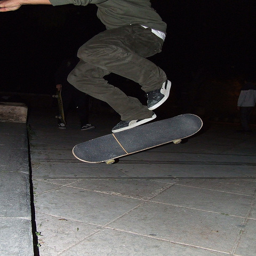
A person doing a kick flip on a skateboard at night.
a person jumping in the air while standing on a skateboard.
A skateboarder is in air flipping the board around.
A person "pops" and flips a skateboard in mid-air.
A man doing a kick flip on a skateboard.